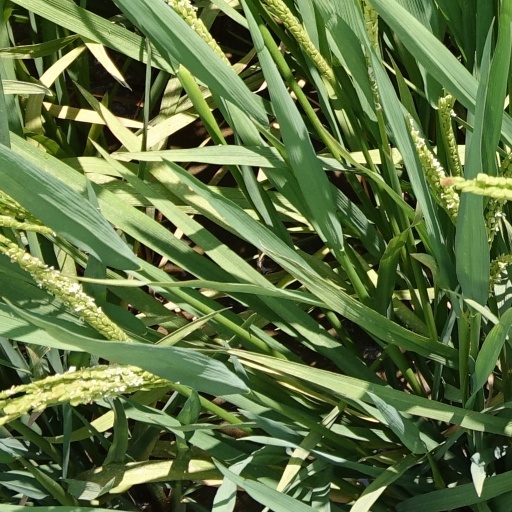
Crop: rice